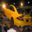
Label: automobile